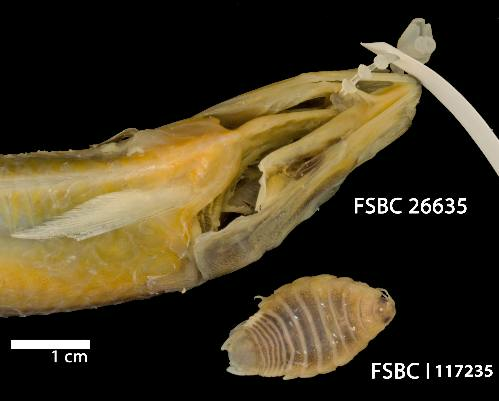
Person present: No